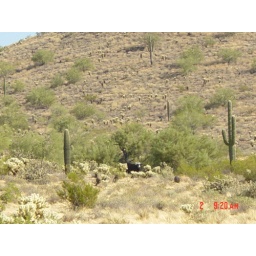
A big black cow didn't like me riding by